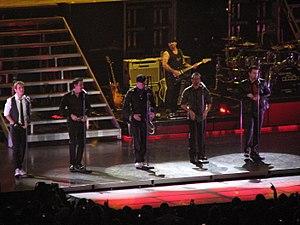
New Kids on the Block est un boys band fondé à Boston en 1984 et composé de cinq membres.